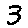
Label: 3